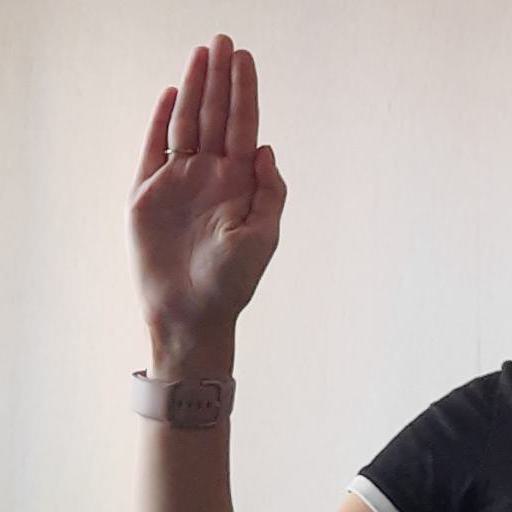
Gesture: stop